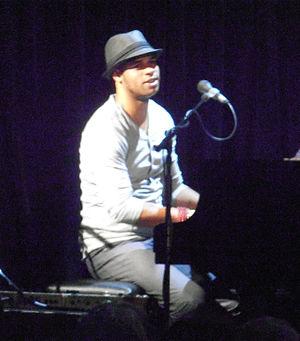
Roberto Fonseca est un pianiste de jazz né à La Havane en 1975. Dès son enfance, il est bercé par la musique. Son père est batteur et sa mère, Mercedes Cortes Alfaro, chanteuse professionnelle. Ses deux demi-frères sont aussi musiciens : Emilio Valdés est percussionniste et Jesùs « Chuchito » Valdés Jr. est claviériste.